History of the Jews in Los Angeles

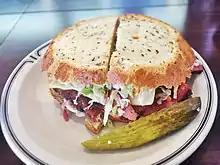
The Number 19 Sandwich from Langer's Deli, consisting of pastrami, coleslaw, Swiss cheese, and Russian dressing served on double-baked Jewish rye bread, and served with a pickle spear

Jews played a major role in creating the film industry in Hollywood during the first half of the 20th century. Metro-Goldwyn-Mayer, 20th Century Fox, Columbia Pictures, Paramount Pictures, Universal Pictures, and Warner Bros. were all started and led by Jews, almost all of them recent immigrants or children of immigrants from Germany and Eastern Europe. In his book "An Empire of Their Own", Neal Gabler wrote that in the movie industry, there "were none of the impediments imposed by loftier professions and more entrenched businesses to keep Jews and other undesirables out." Gabler also argued that because of discrimination in a predominately WASP America due to their Jewishness, "the Jews could simply create new a country--an empire of their own, so to speak ... an America where fathers were strong, families stable, people attractive, resilient, resourceful, and decent." The 20th Century American Dream was to a considerable degree depicted and defined by Hollywood.